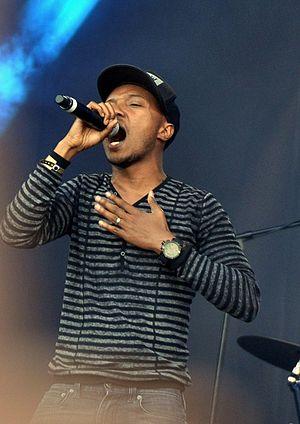
Soprano au concert pour l'égalité de SOS-Racisme
Le hip-hop marseillais désigne les productions artistiques appartenant au mouvement hip-hop et originaires de la ville de Marseille dans le sud de la France.
La discographie du rappeur et chanteur de pop français Soprano se résume à six albums studio, un album live, deux mixtapes et quatre rééditions, pour un total de plus de deux millions d'albums vendus. Elle se compose également de vingt-six singles ainsi que de vingt-quatre clips vidéo.
La douzième saison de La France a un incroyable talent, émission française de divertissement, est diffusée tous les jeudis du 16 novembre 2017 au 14 décembre 2017 sur M6 de 21 h 5 à 23 h 10.